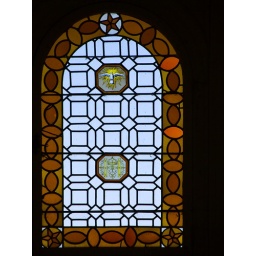
Stained glass window in the chapel of the Chateau de Chambord, Loir-et-Cher, Loire Valley, France